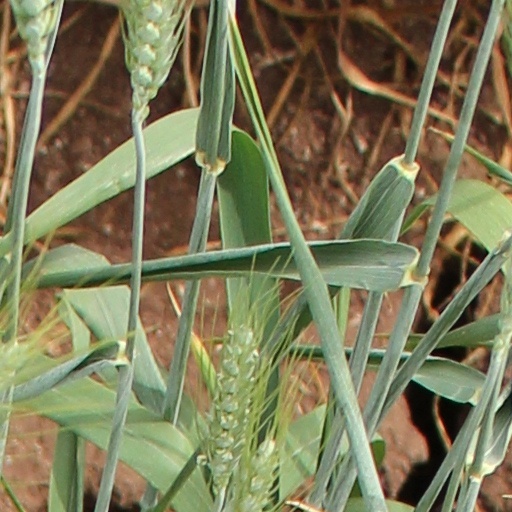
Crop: wheat